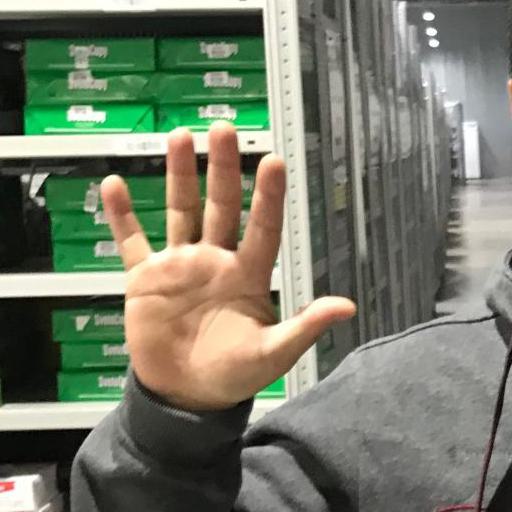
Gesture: palm